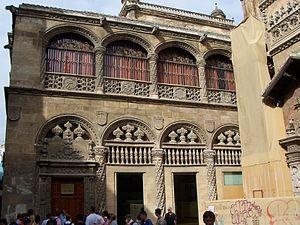
La chapelle royale de Grenade est un mausolée situé dans la ville de Grenade en Andalousie, dans le Sud de l'Espagne. Elle se trouve au niveau du portail sud du transept de la cathédrale de l'Incarnation de Grenade.